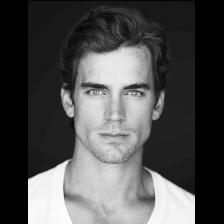
Label: Human